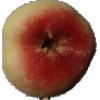
Label: peach_flat